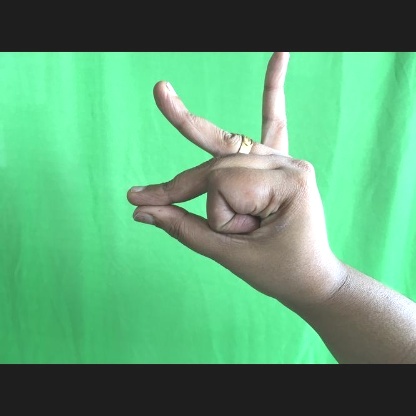
Mudra: Bramaram